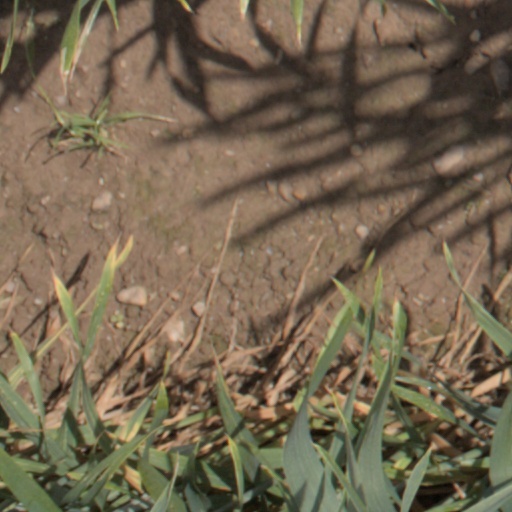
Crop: wheat